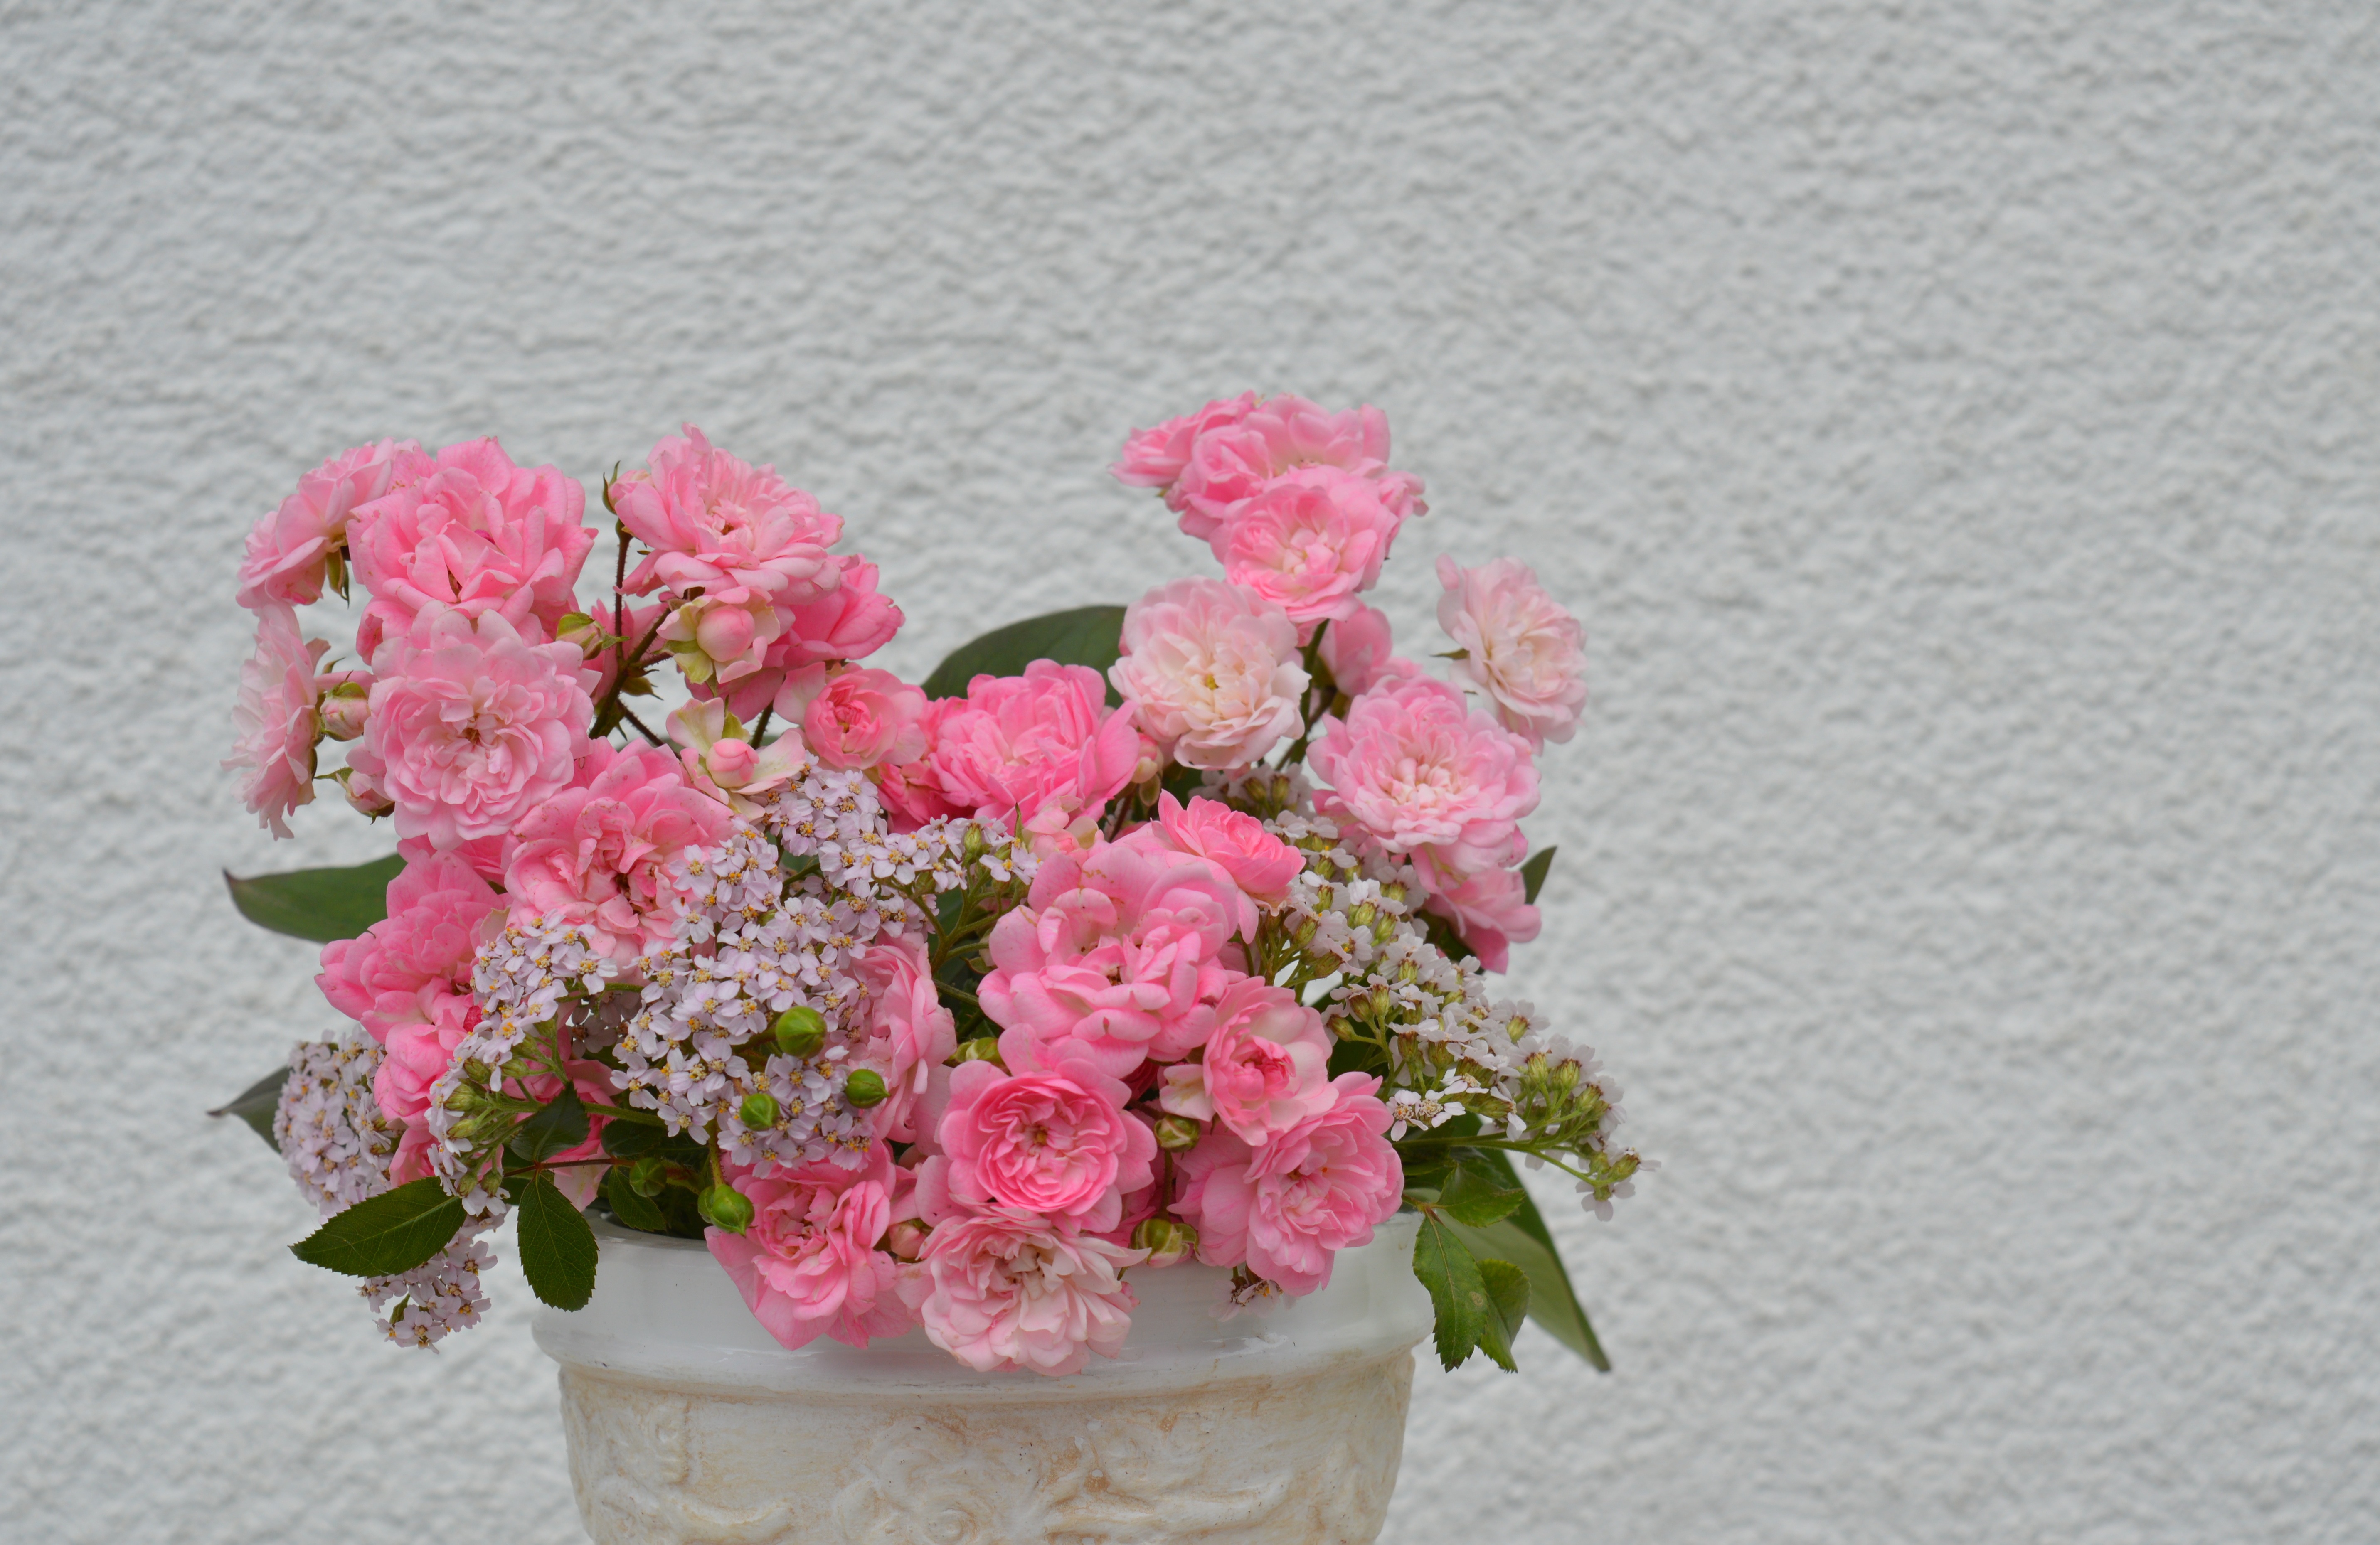
blossom, plant, flower, petal, bloom, rose, romance, pink, close, hydrangea, beautiful, pink rose, floristry, pink flower, rose bloom, flowering plant, flower bouquet, hydrangeaceae, cut flowers, floral design, centrepiece, artificial flower, land plant, flower arranging